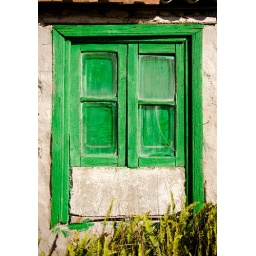
Bright colored window in the mountain town of Masca in Tenerife, Canary Islands, Spain.